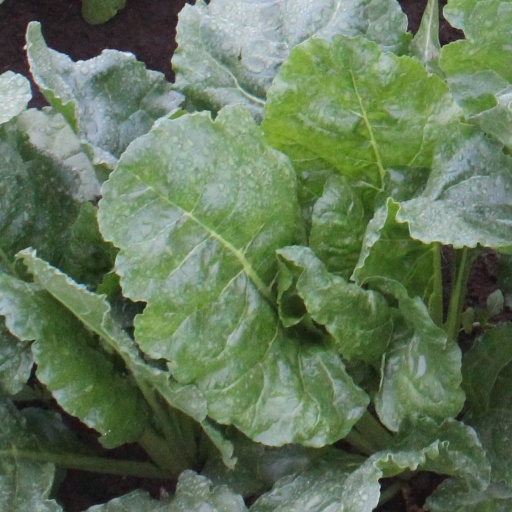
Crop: sugar beet